Philosopher in Meditation

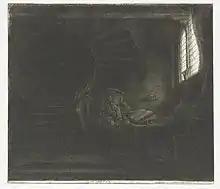
"St. Jerome in a Dark Chamber" by Rembrandt

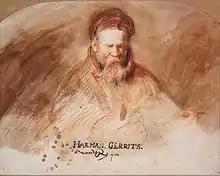
Père de Rembrandt vers 1630

In a lecture given at the Goetheanum in Dornach (1916), the ex-theosophist and founder of the Anthroposophical Society, Rudolf Steiner, described the Louvre "Philosopher" as the "purest expression of light and dark... All that you see here—the architecture and all the other features—merely provided the occasion for the real work of Art, which lies in the distribution of light and dark." This, he held, was precisely the essence of Rembrandt's art. As it was, he showed only a "lantern slide" of the companion painting by Salomon Koninck discussed above.